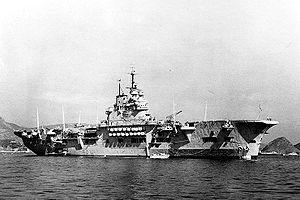
Cet article contient la liste des porte-avions de la Royal Navy.
Le HMS Unicorn est un navire de réparations, et un porte-avions léger construit pour la Royal Navy à la fin des années 1930. Il est achevé durant la Seconde Guerre mondiale et fournit un soutien aérien durant le débarquement amphibie à Salerne en Italie, en septembre 1943. À la fin de l'année, il est transféré à la Eastern Fleet dans l'Océan Indien. Il appuie alors les porte-avions de la flotte jusqu'à la formation de la British Pacific Fleet en novembre 1944. Il est transféré en Australie début 1945 pour participer à l'Opération Iceberg. Il sera décommissionné et renvoyé au Royaume-Uni en janvier 1946.